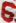
Number: 6